Light rail in the United States

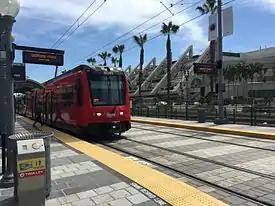
The San Diego Trolley, the second most heavily used light rail system in the United States.

The United States has 27 light-rail systems, as counted by the Light Rail Transit Association, not including streetcar systems. Six of them (Boston, Los Angeles, Philadelphia, Portland (Oregon), San Diego, and San Francisco) achieve more than 30 million unlinked passenger transits per year.